Illinois County, Virginia

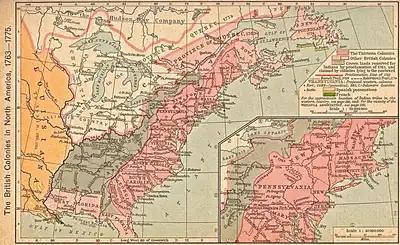
The large area claimed by Clark and Virginia arising from the Illinois Campaign is part British America's Province of Quebec below the Great Lakes, and outlined in pink under the British Parliament's Quebec Act. The old French Illinois Country is center left.

Illinois County, Virginia, was a political and geographic region, part of the British Province of Quebec, claimed during the American Revolutionary War on July 4, 1778, by George Rogers Clark of the Virginia Militia as a result of the Illinois Campaign. Though part or all of the area was also claimed by Connecticut and Massachusetts, it was formally organized by the Commonwealth of Virginia later that year. The County was accorded official governmental existence, including legally defined boundaries and a formal governmental structure under the laws of the Commonwealth. The county seat was the old Illinois Country French village of Kaskaskia. John Todd was appointed by Governor Patrick Henry to head the county's government. The county was abolished in January 1782, and Virginia ceded the land to the new United States Confederation government in 1784. The area later became the Northwest Territory by an Act of Congress in 1787.